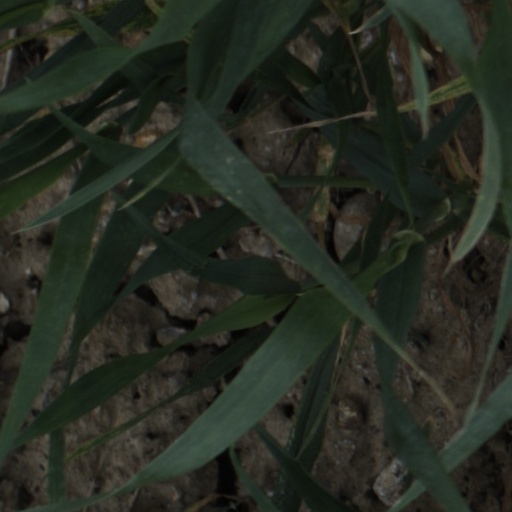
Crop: wheat